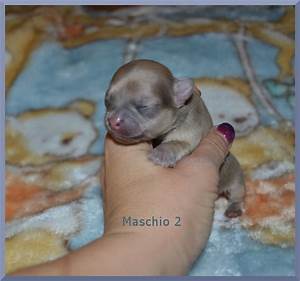
Label: dog